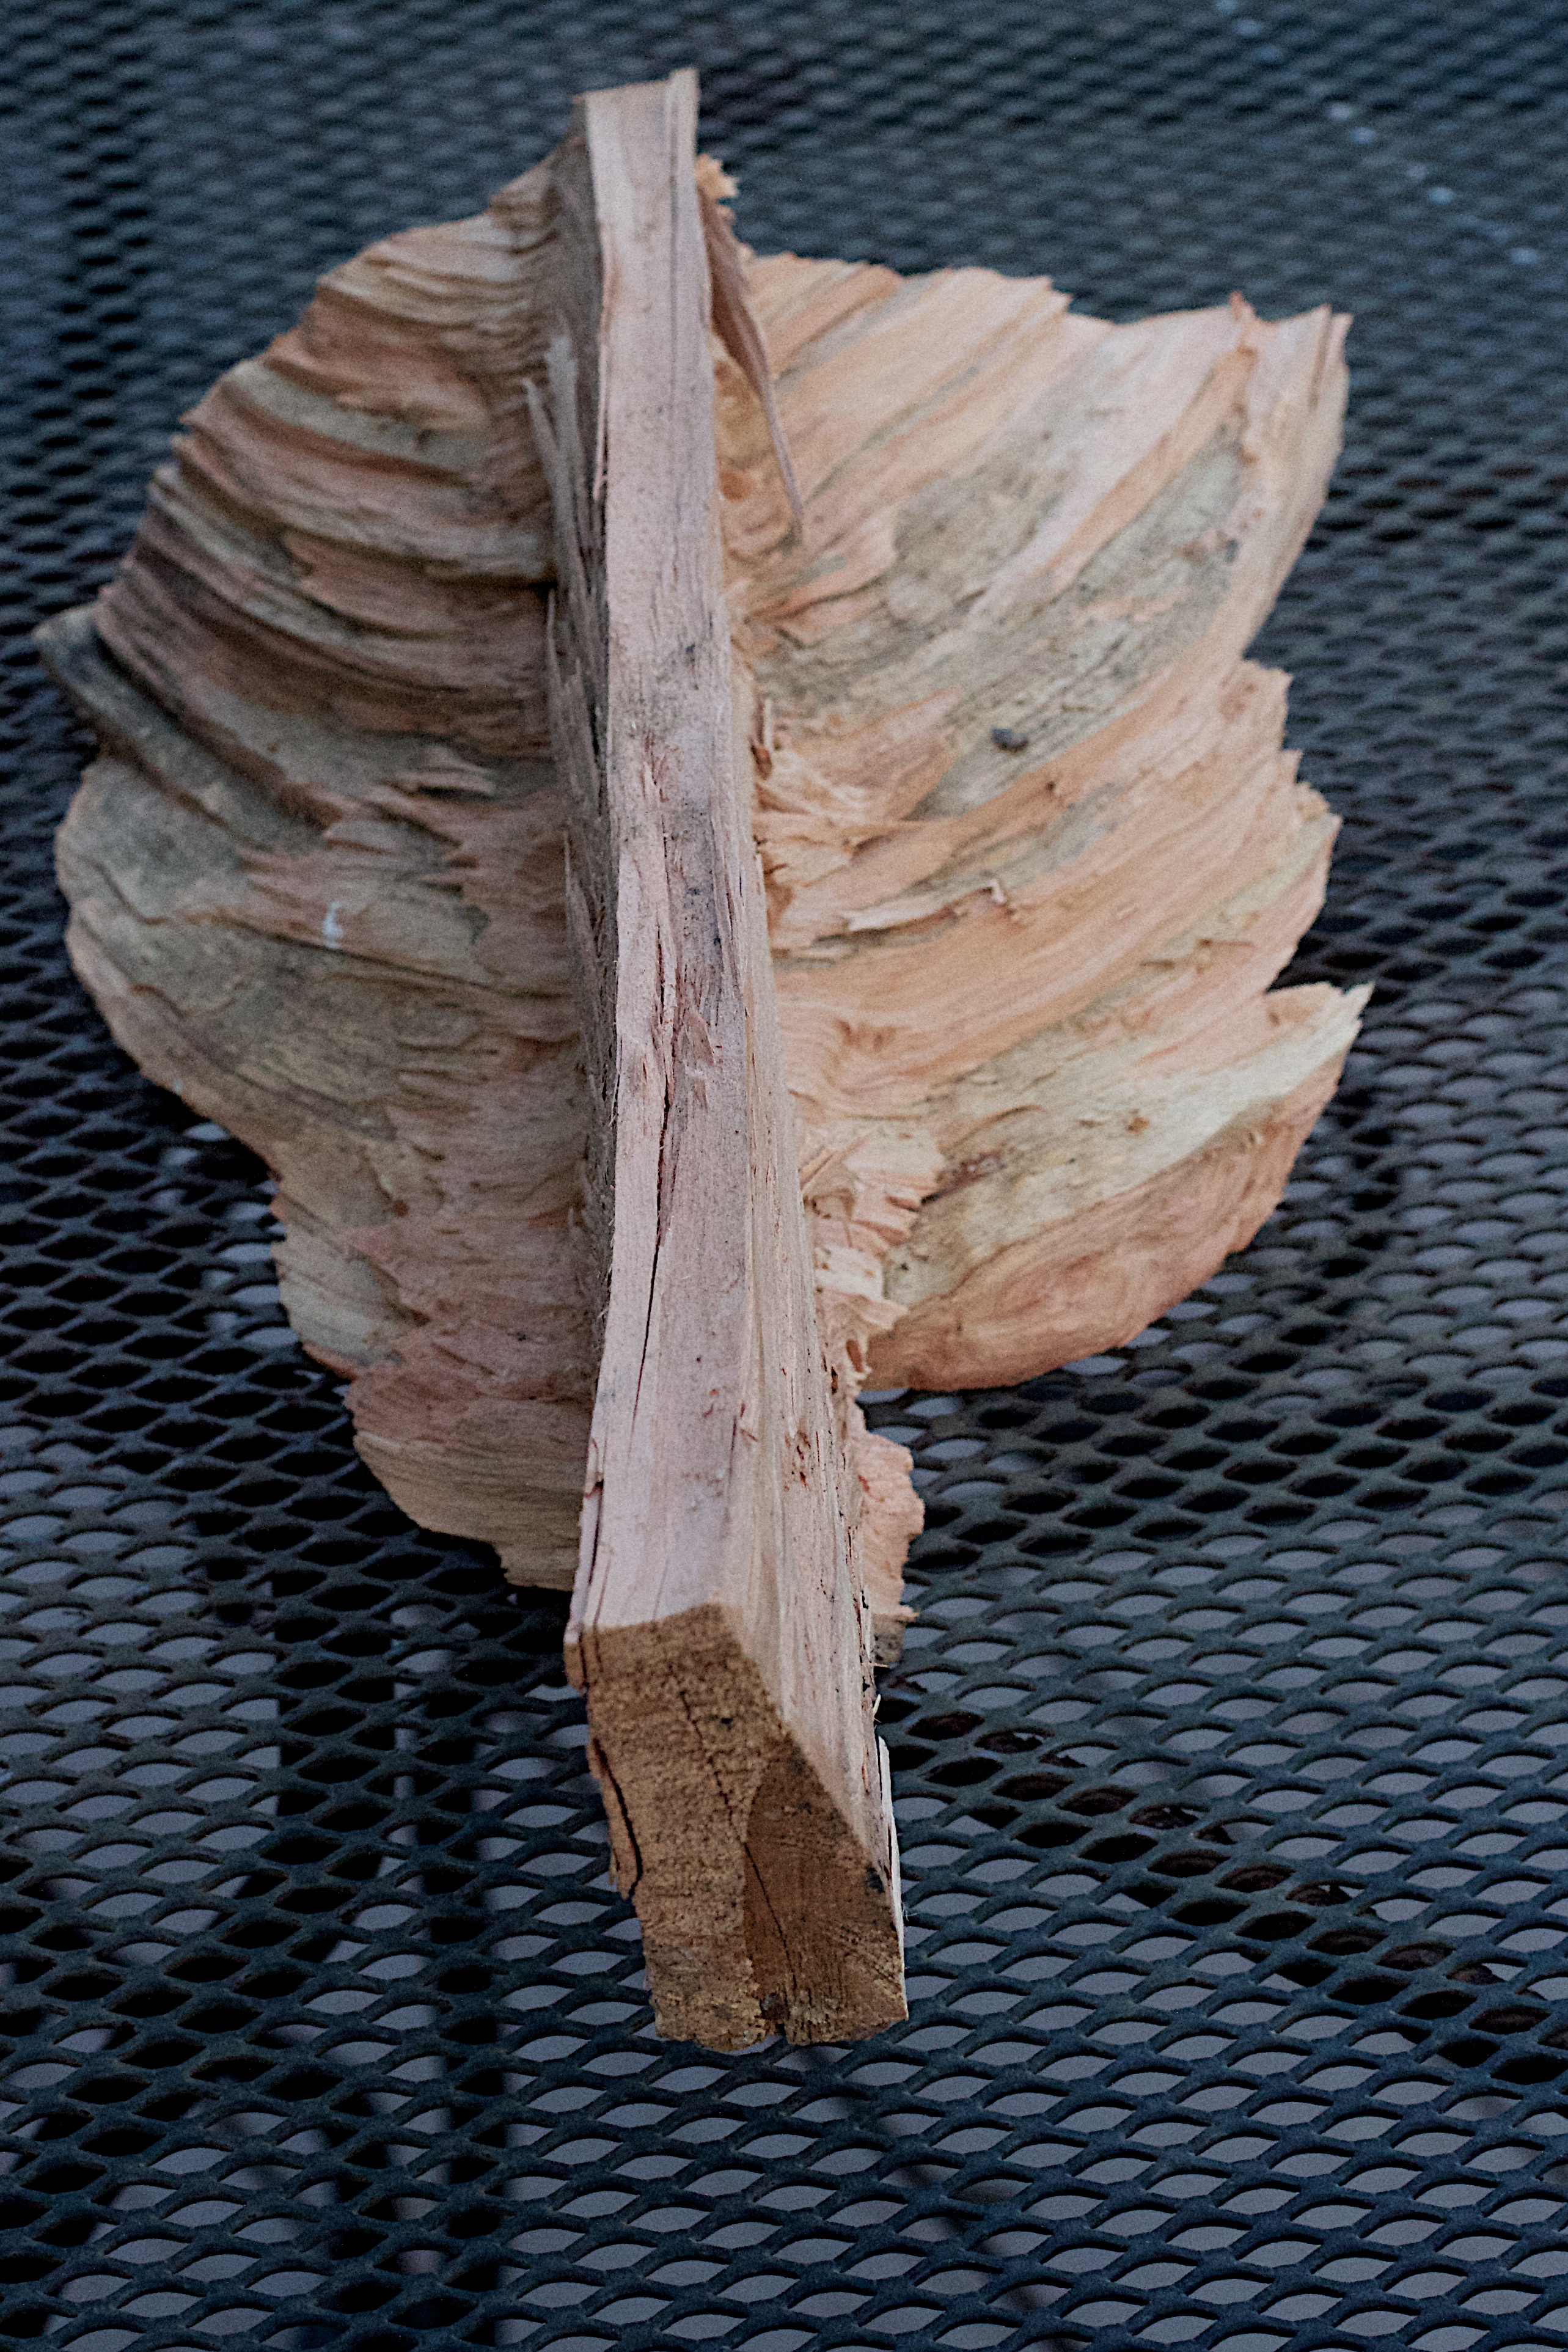
tree, branch, wing, plant, wood, leaf, flower, trunk, close up, sculpture, carving, macro photography, woody plant